Antrodoco

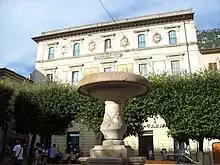
Piazza del Popolo square

Thanks to its position, Antrodoco has been an important transportation hub since the time of the Roman Civilization.